Russell Cave National Monument

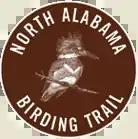
Logo of the North Alabama Birding Trail

Russell Cave National Monument is Site 44 on the Northeastern Loop of the North Alabama Birding Trail. The North Alabama Birding Trail is not a "trail" in the traditional sense of the word, but a series of mostly roadside stops throughout North Alabama that have been selected for their birdwatching characteristics.